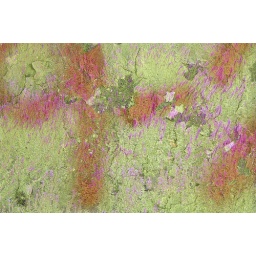
wall under the bridge